Chilsworthy

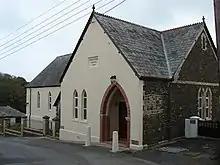
Chilsworthy (Devon) Chapel

Chilsworthy is the name of two villages in south west England. One is on the Cornish side of the River Tamar, in the civil parish of Calstock, just upstream from Gunnislake The other is about 3 km north west of Holsworthy in Devon in the civil parish of Holsworthy Hamlets; it is home to a late-19th century Methodist chapel.